Ferris Bueller's Day Off

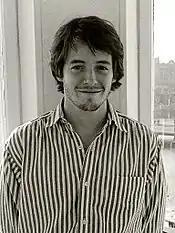
Broderick in Sweden during his promotion of "Ferris Bueller's Day Off", June 1986

John Hughes made his final on-screen appearance in a cameo role as a man running between the cabs, but was uncredited.